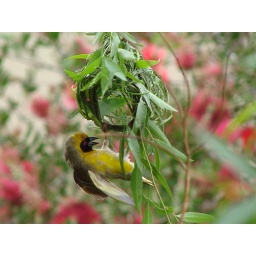
I took this photo from my balcony - weavers building nests in spring